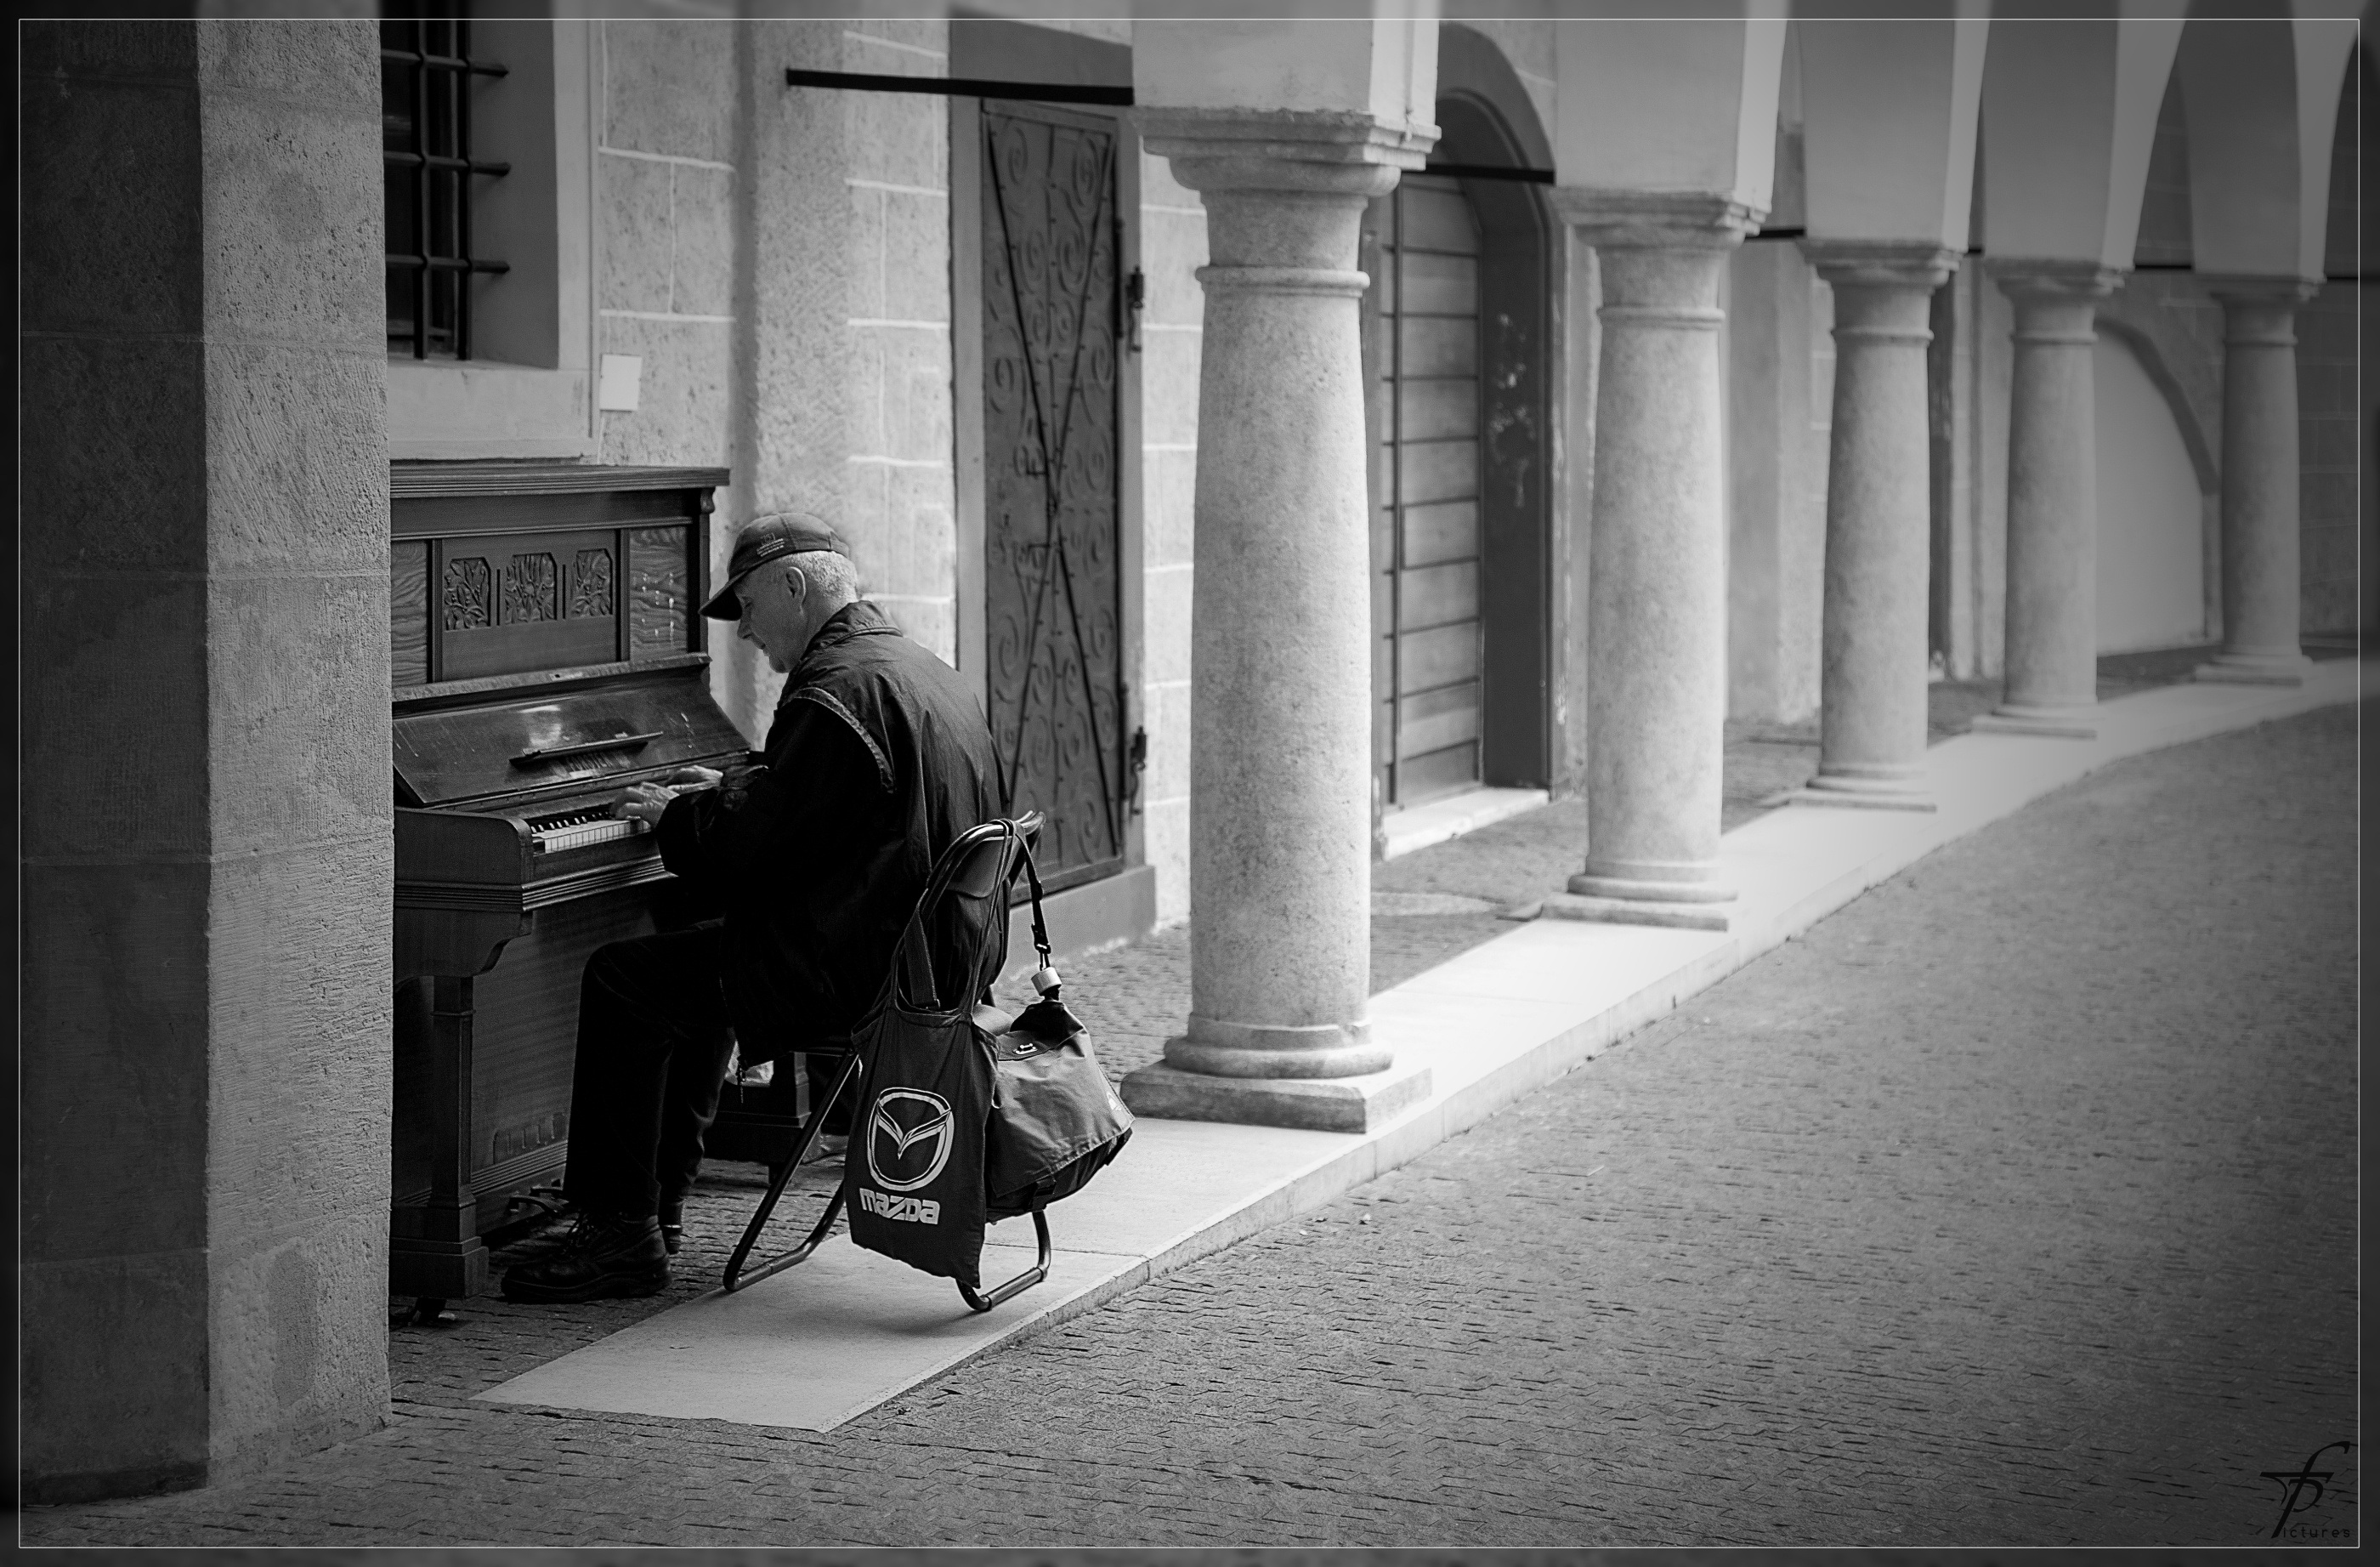
man, light, black and white, architecture, road, white, street, photography, city, urban, color, piano, shadow, darkness, black, monochrome, black white, piano player, infrastructure, photograph, snapshot, image, shape, monochrome photography, film noir, human positions